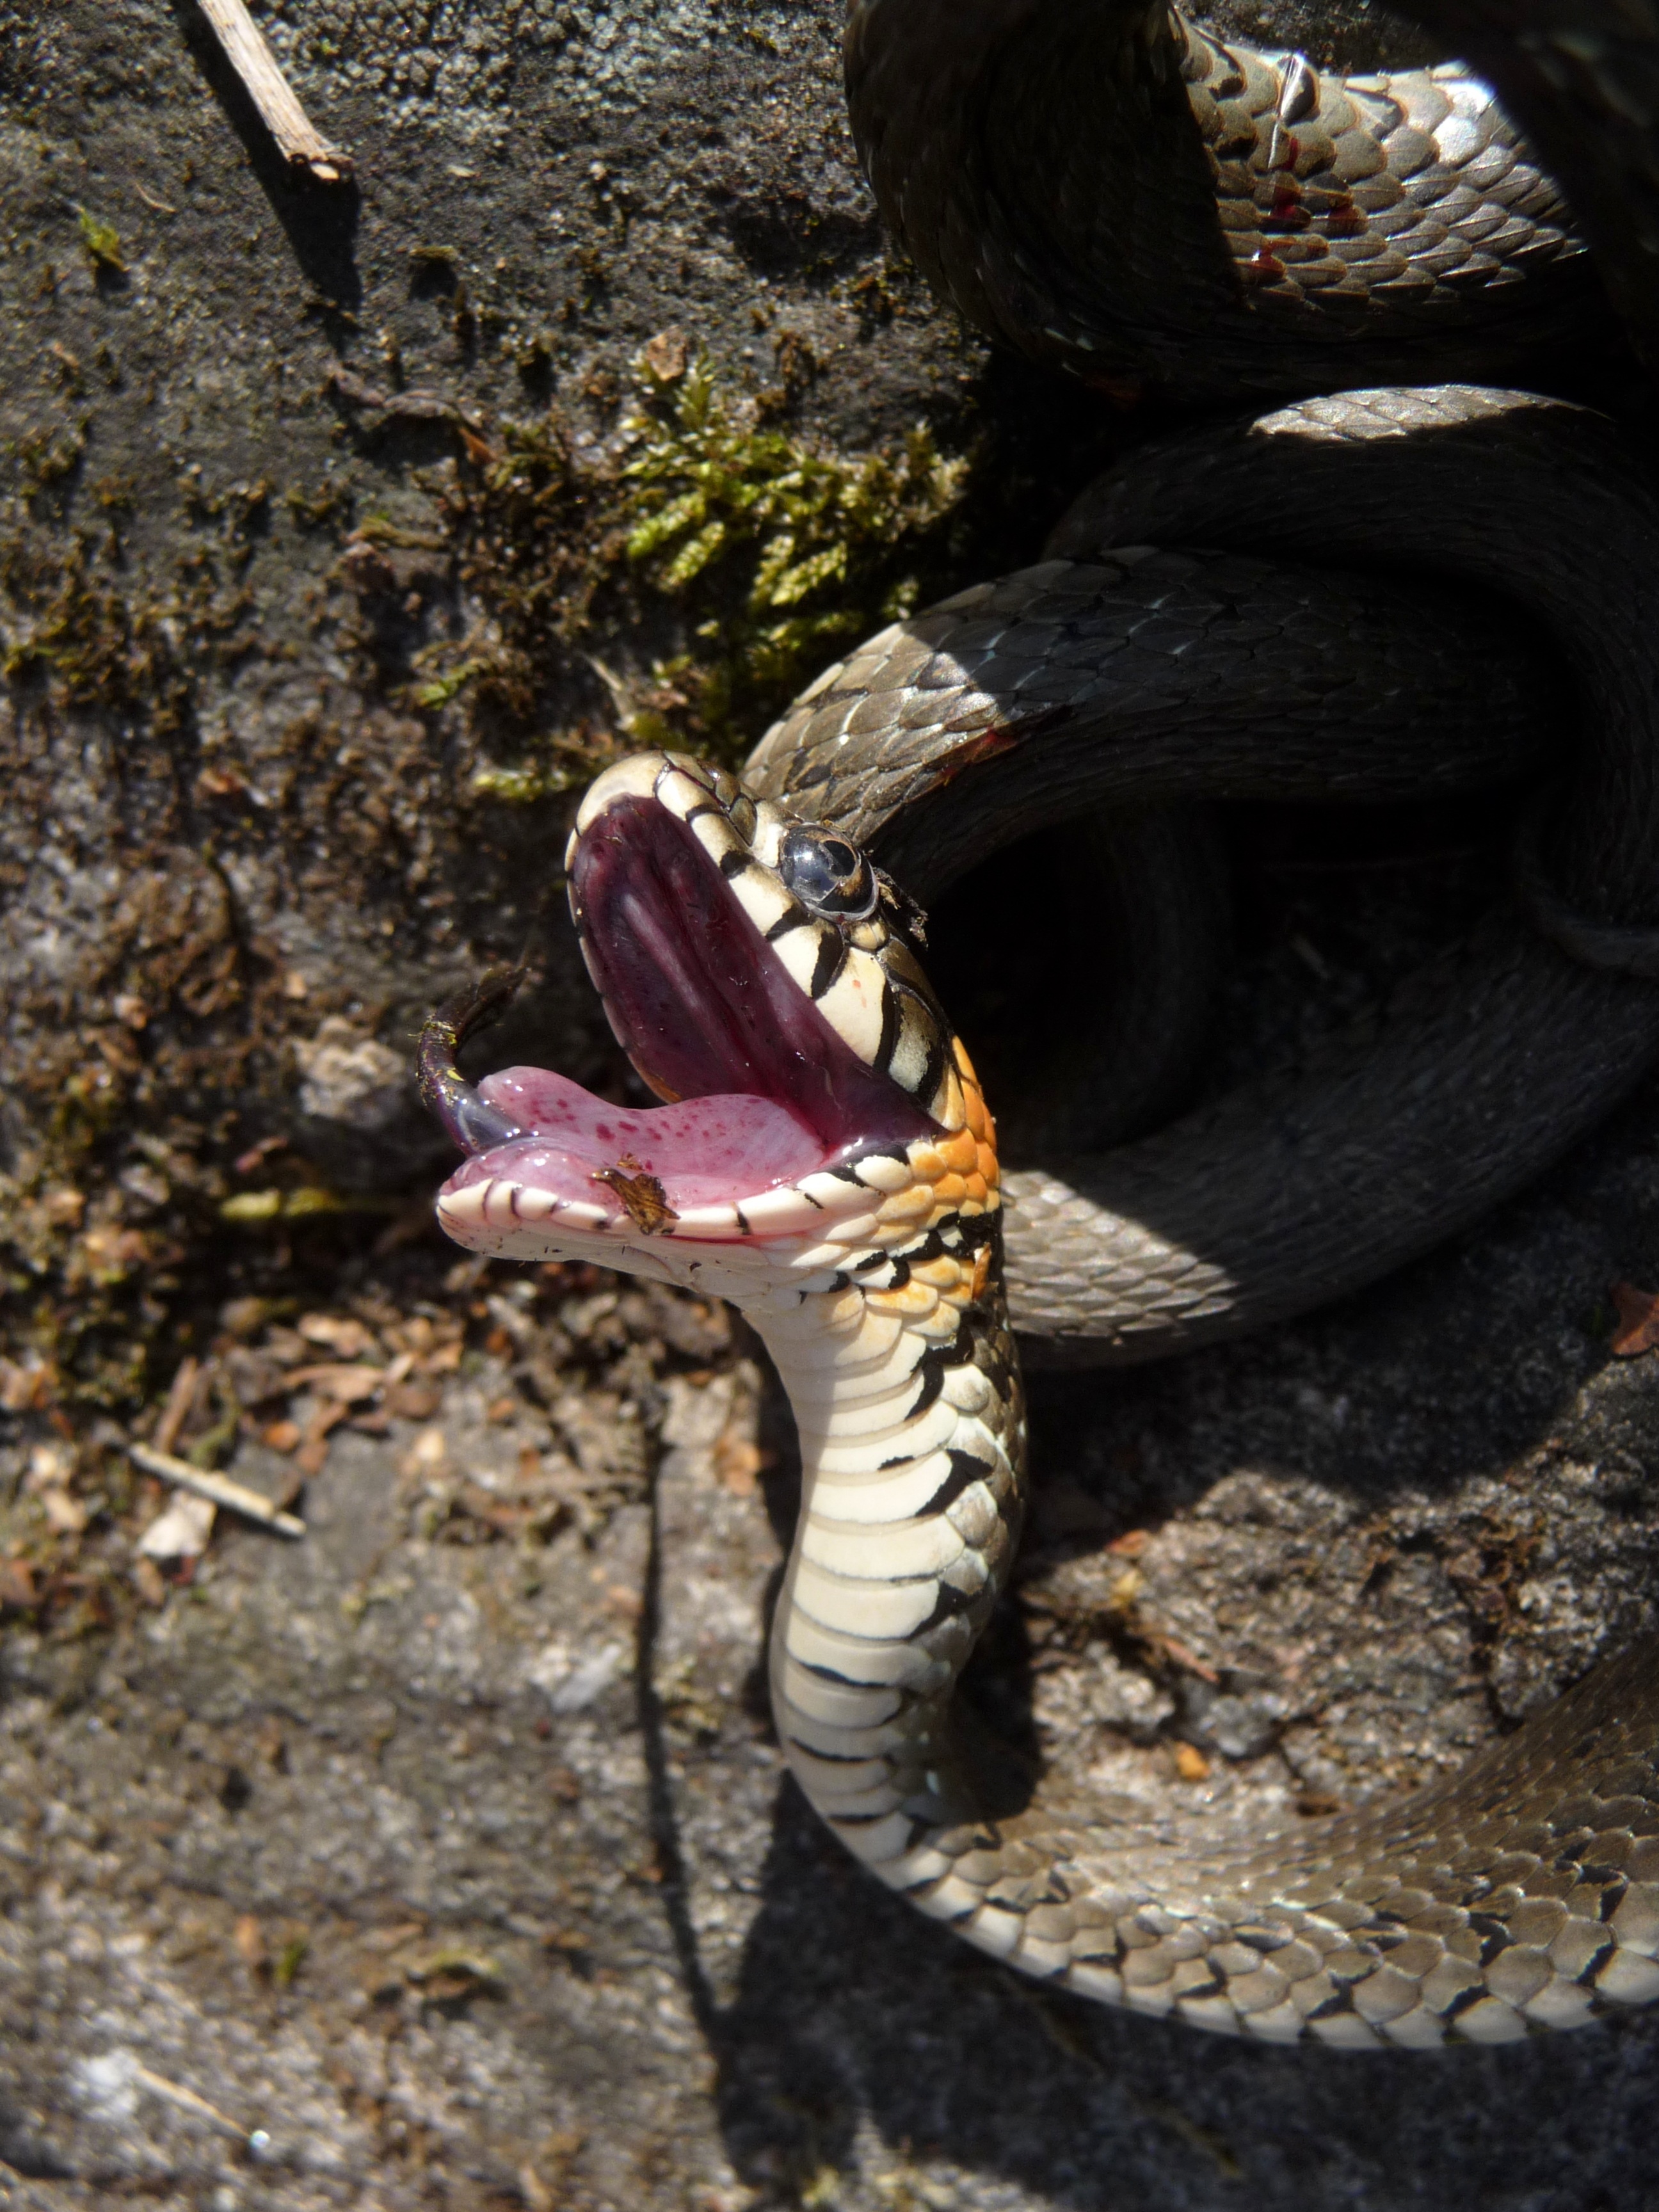
summer, fauna, mouth, danger, snake, tongue, bite, snooping